Montereau-sur-le-Jard

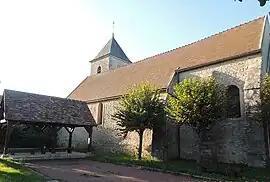
The church in Montereau-sur-le-Jard

Montereau-sur-le-Jard is a commune in the Seine-et-Marne department in the Île-de-France region in north-central France.